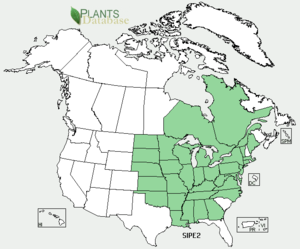
Silphium perfoliatum, ou la Silphie perfoliée est une vivace indigène dans la moitié est de l'Amérique du Nord absente du Québec et des Maritimes avant l'arrivée des Européens. C'est une plante herbacée vivace dont la taille peut atteindre 2,75 m.